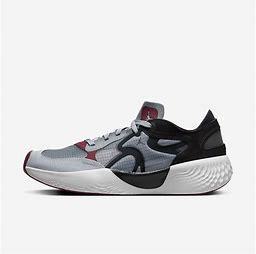
Brand: Jordan
Model: Delta 3